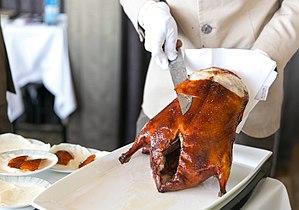
Le canard laqué est une recette de cuisine traditionnelle célèbre à base de canard laqué de canard de Pékin de la cuisine de Pékin. Il est un des symboles de la Chine et de la cuisine chinoise. Le canard est laqué, sa peau est luisante et croustillante après avoir été rôti pendant plusieurs heures.